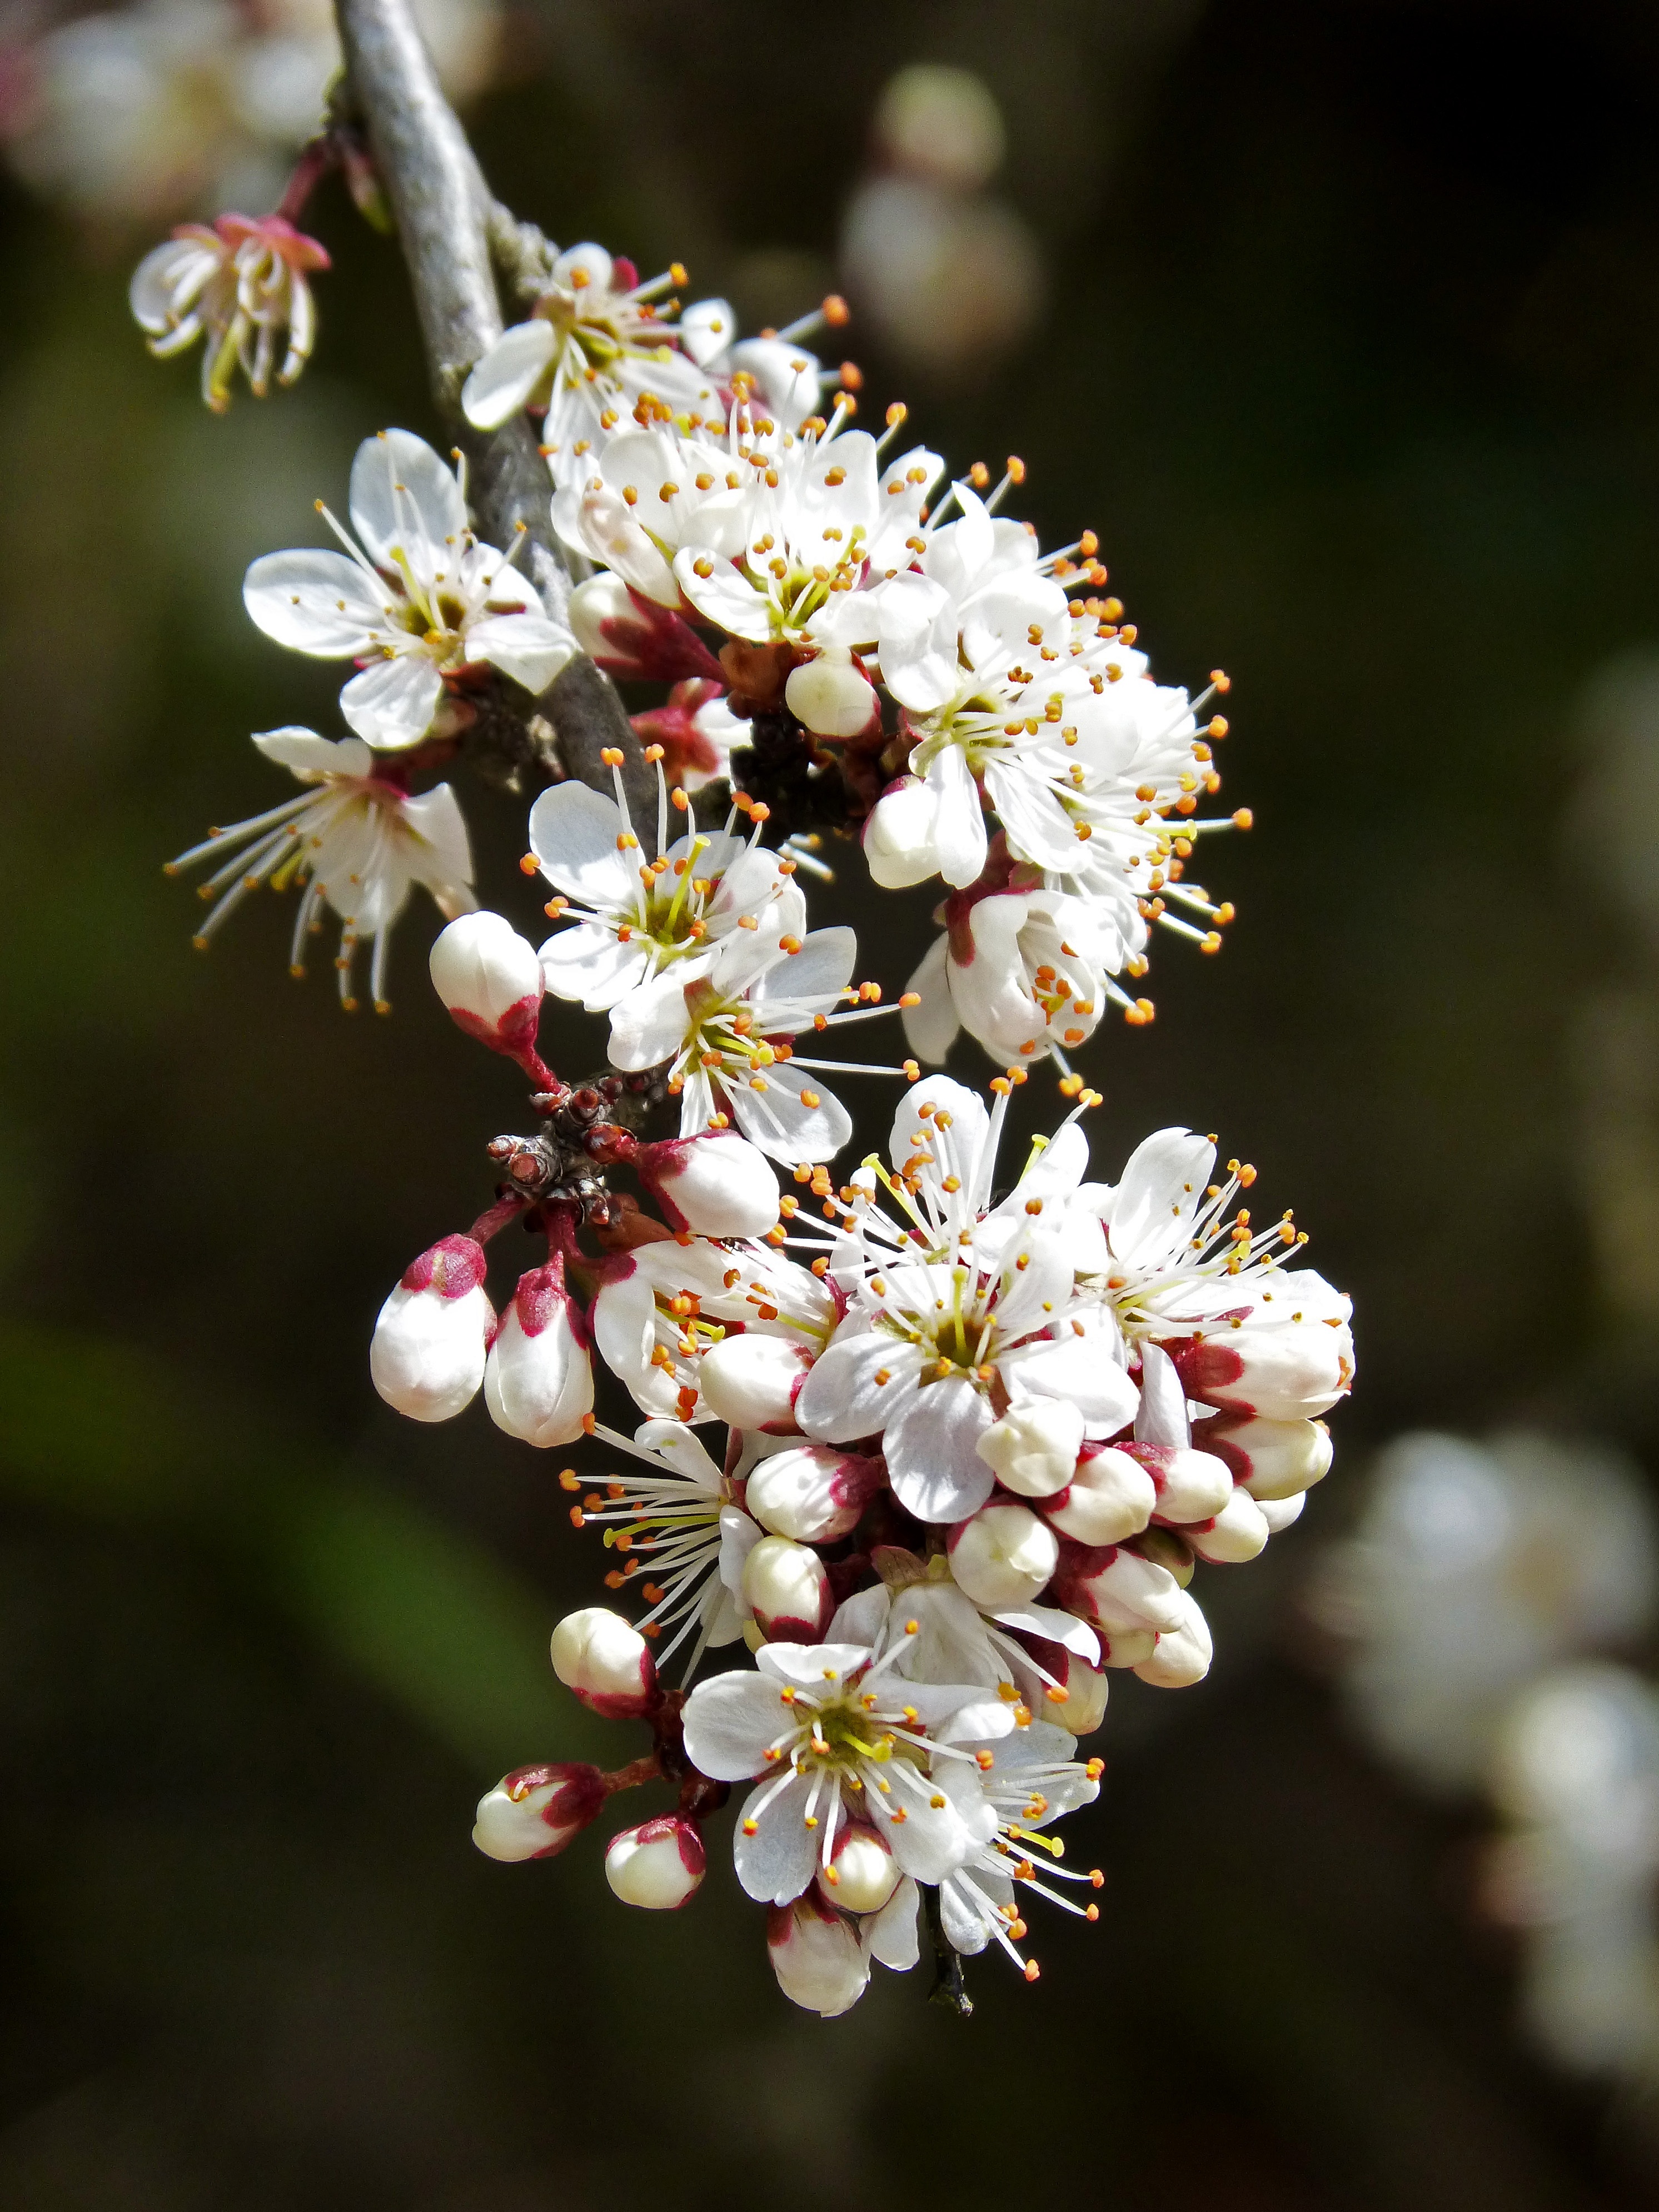
tree, nature, branch, blossom, plant, fruit, berry, flower, petal, food, spring, produce, botany, flora, cherry blossom, wildflower, flowers, close up, shrub, detail, pistils, macro photography, flowering plant, land plant